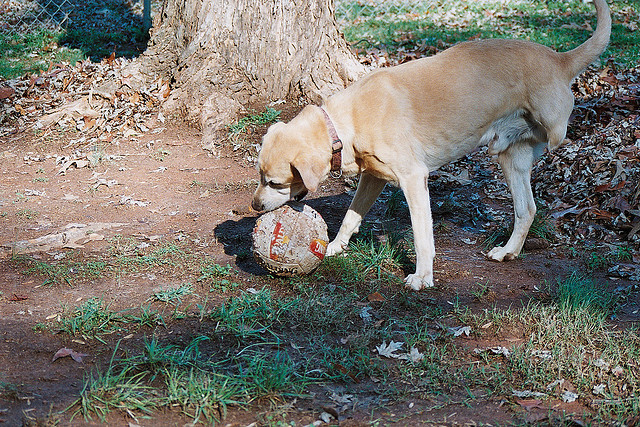
một con chó cụt chân đang chơi với quả bóng ở trong công viên